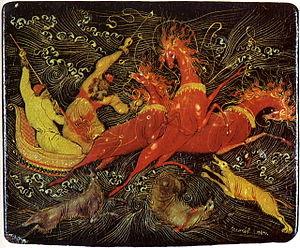
Troïka (traîneau russe) attaquée par des loups. Miniature sur un étui à cigarettes.